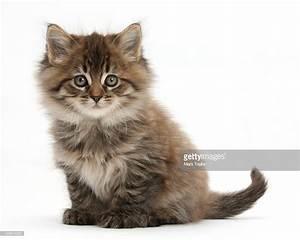
cat